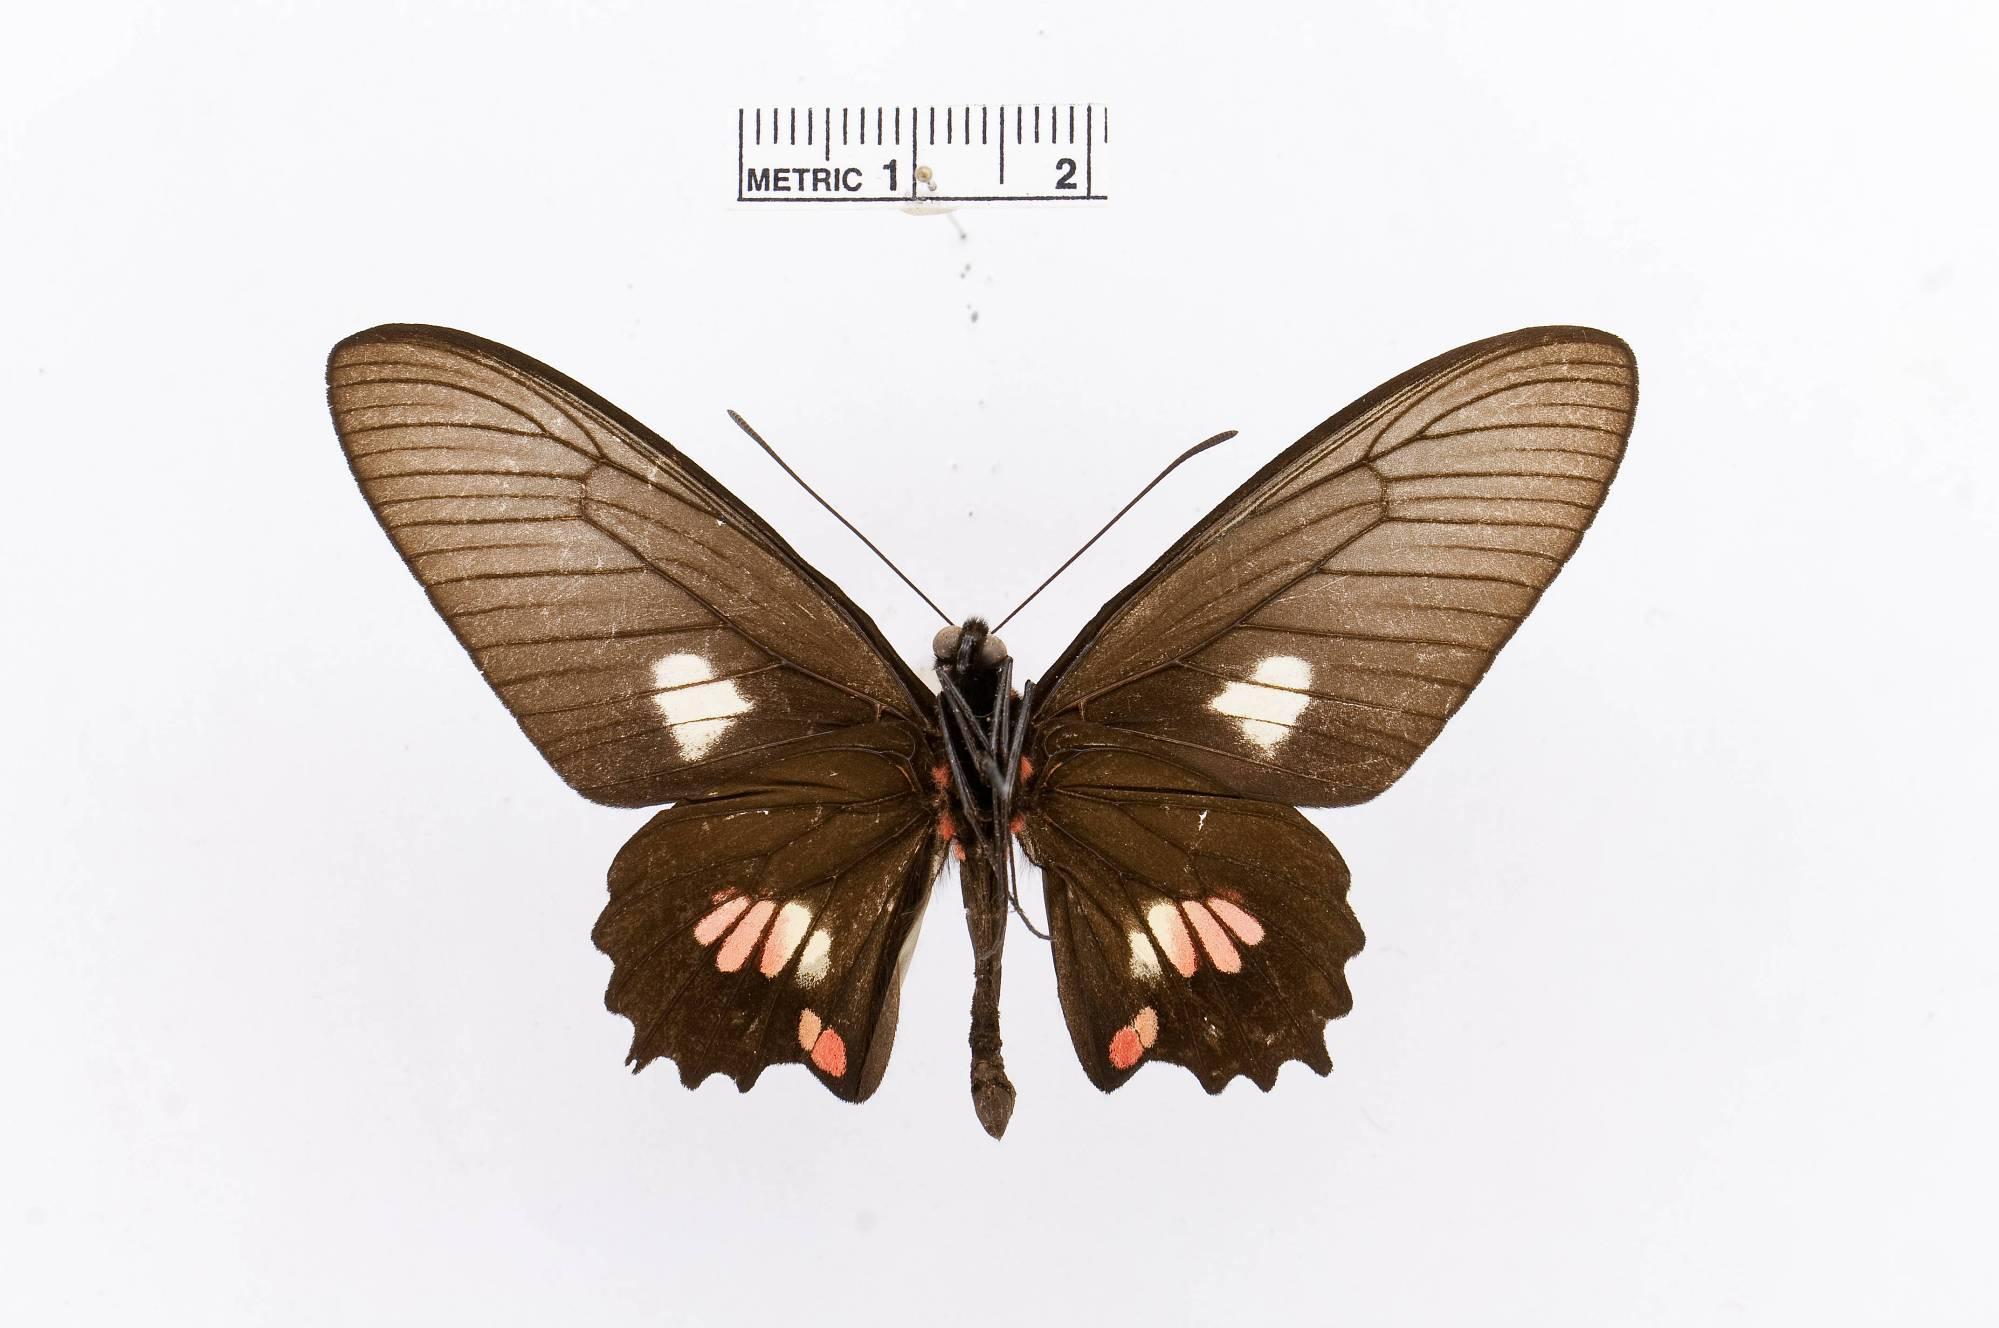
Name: Parides pizarro
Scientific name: Parides pizarro
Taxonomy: Animalia, Arthropoda, Insecta, Lepidoptera, Papilionidae, Papilioninae
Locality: Prov. del Sara; Bolivia; 450 m, Unknown, Bolivia
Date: Nov 1913